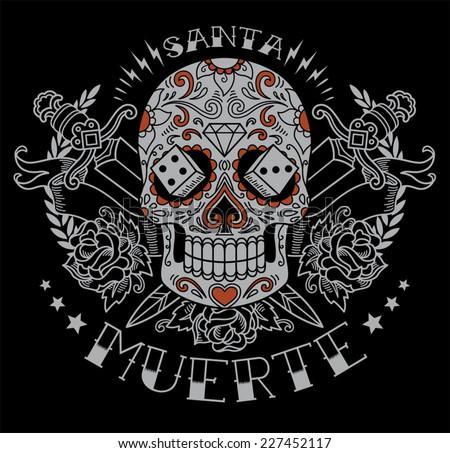
day of the dead sugar skull graphic